Santa Clara University

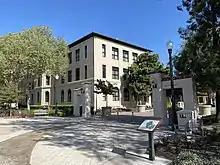
The Loyola & Seifert Gates

In 2024, the Wall Street Journal/College Pulse ranked SCU 38th on the list of "2025 Best Colleges in the US."